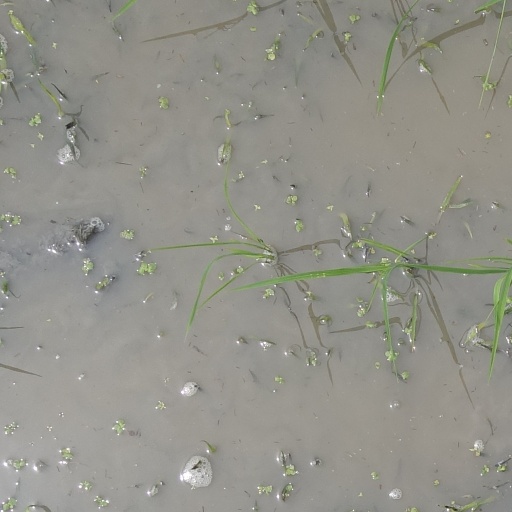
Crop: rice